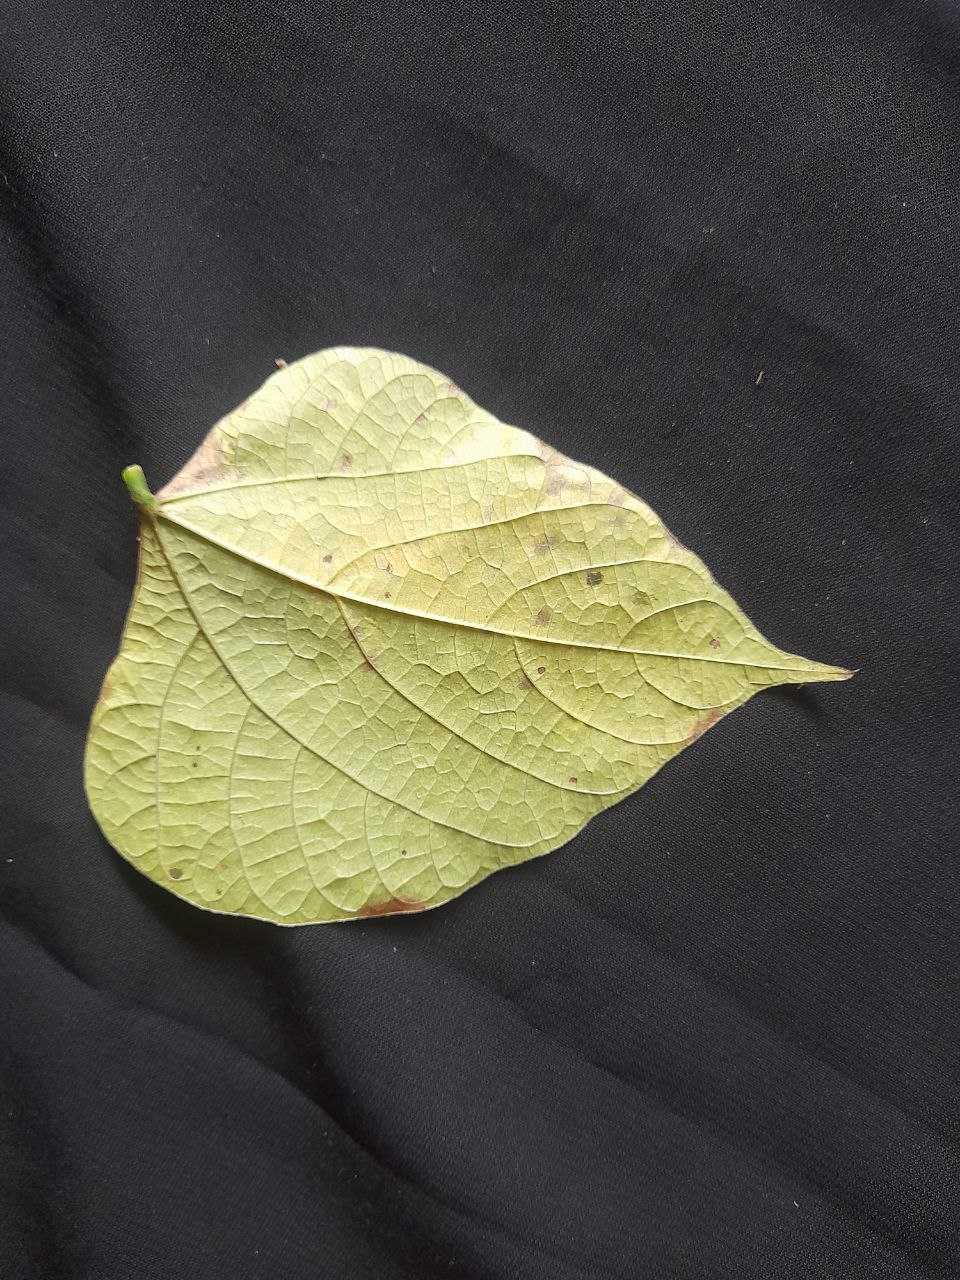
Crop: bean
Leaf condition: Rust